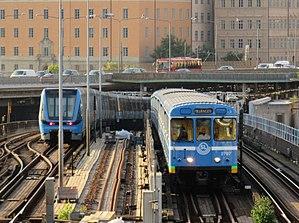
Le métro de Stockholm est le seul métro de Suède ; c'est également un ouvrage artistique : de nombreuses stations exposent des œuvres d'art. Le réseau de Stockholm est exploité par la AB Storstockholms Lokaltrafik.